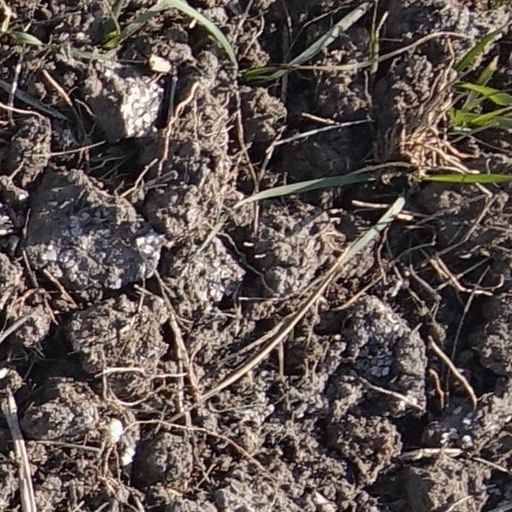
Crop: wheat